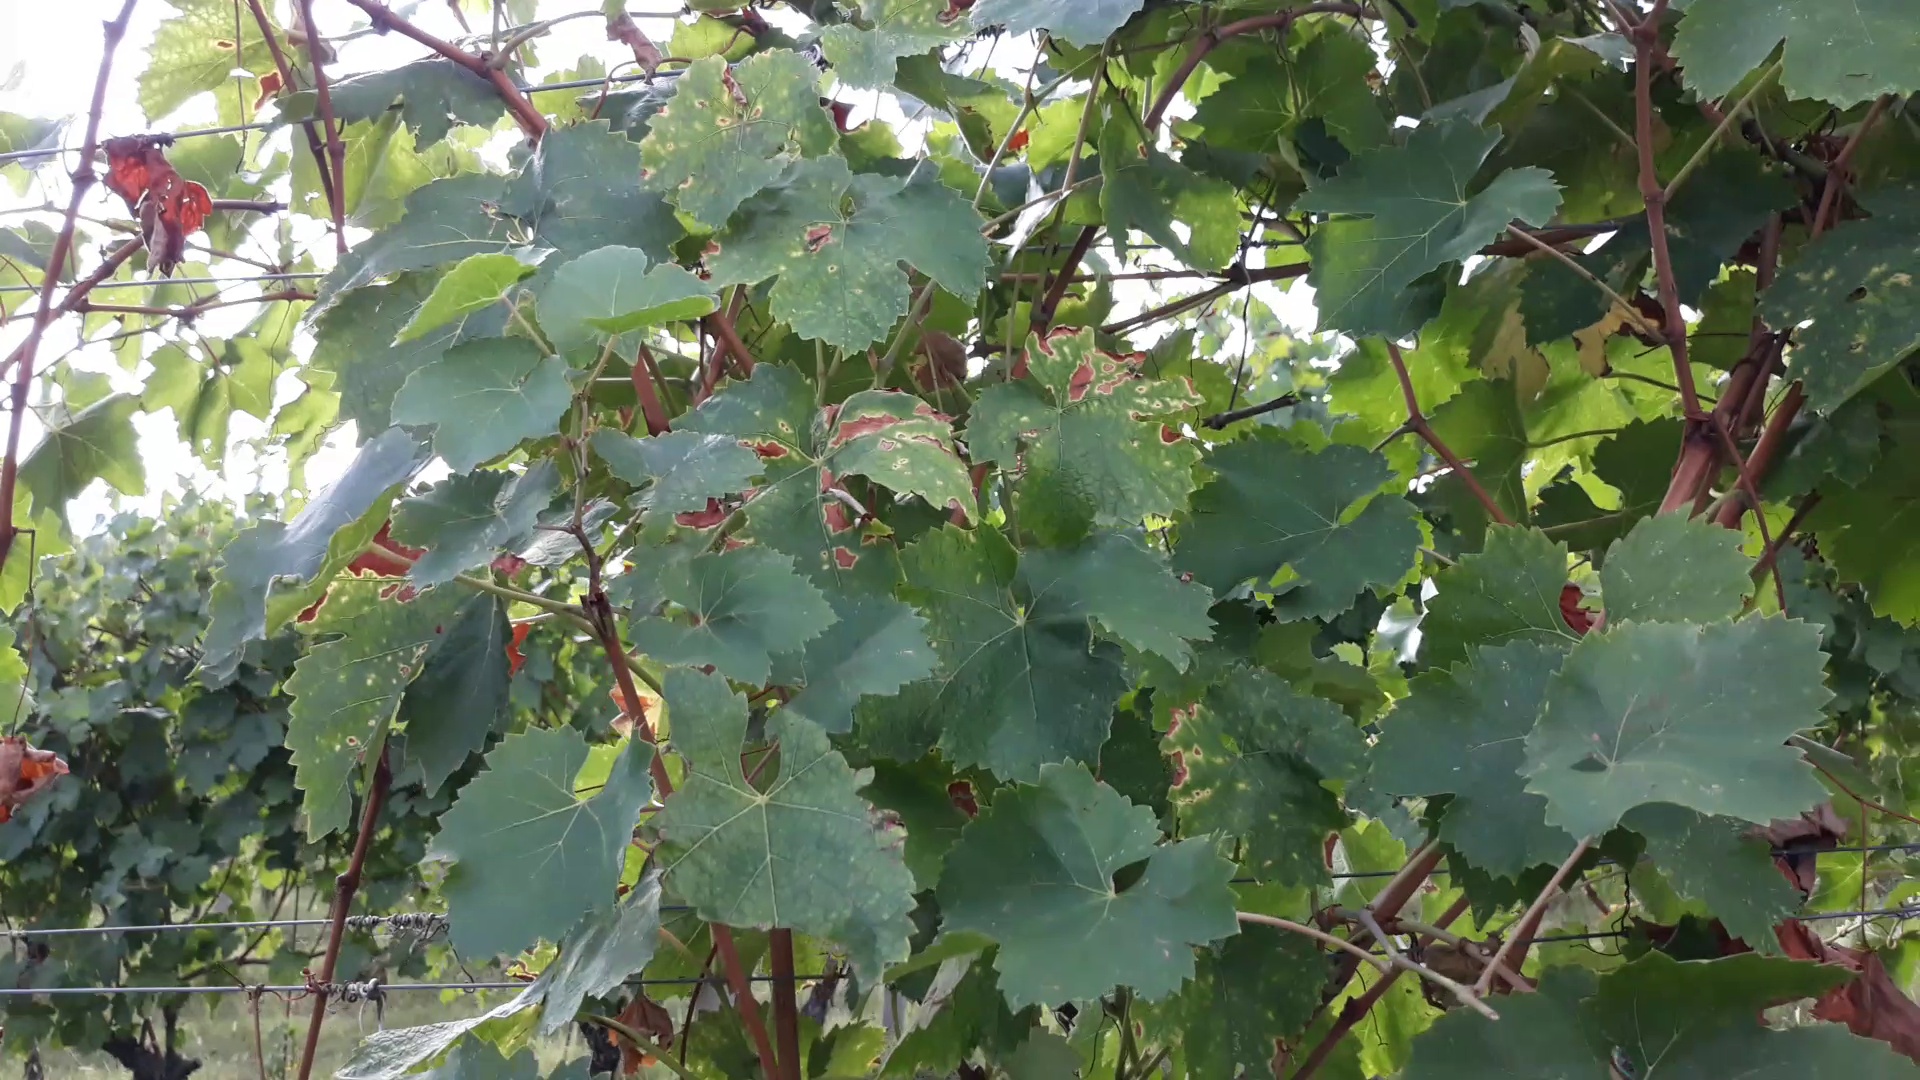
Label: esca